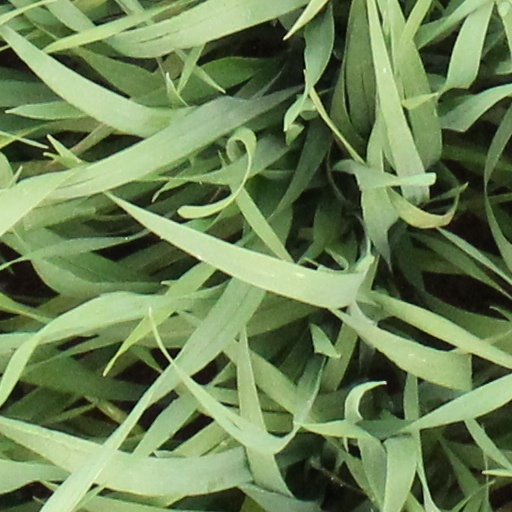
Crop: wheat